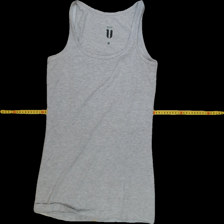
View: front
Type: Tank top
Category: Ladies
Brand: Not Applicable
Colors: Grey
Material: 100%cotton
Pattern: Plain
Cut: Regular, C-collar
Size: M
Season: Summer
Trend: No trend
Stains: Yes
Price range: <50
Recommended usage: Export